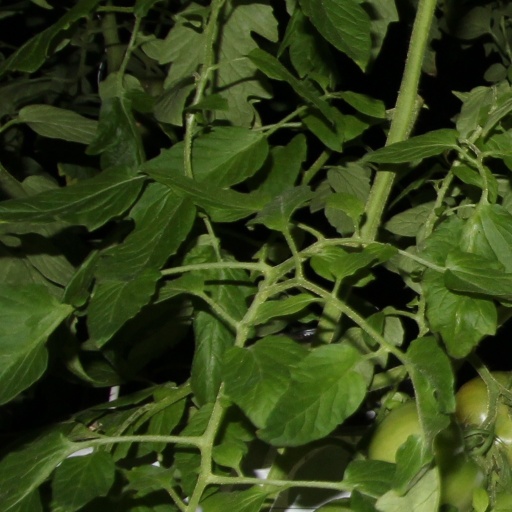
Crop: tomato